Ichinomiya

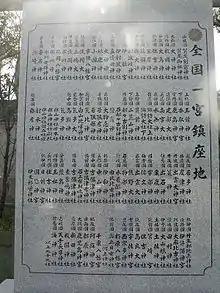
An engraving at the Tamura Shrine listing all the Ichimomiya

The term gave rise to modern place names, such as the city of Ichinomiya, Aichi, named after Masumida Shrine in the former Owari Province.